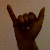
The image shows a hand gesture representing the letter 'Y' in Indian Sign Language.